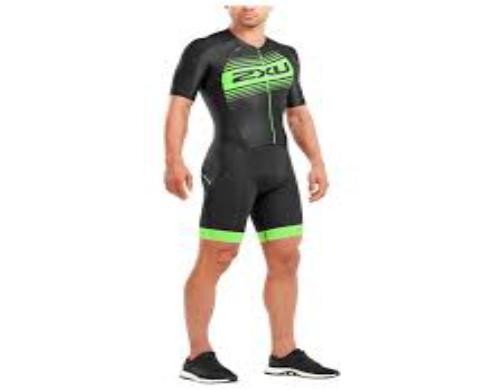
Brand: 2XU
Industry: Sports